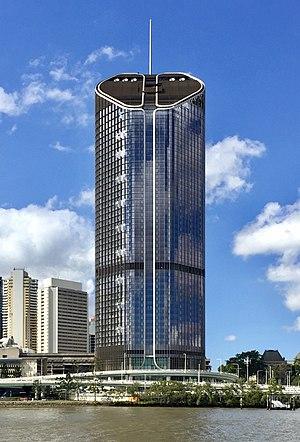
Woods Bagot est un cabinet d'architecture basé en Australie qui emploie plus de 850 personnes.
Le 1 William Street est un gratte-ciel de 260 mètres construit en 2016 à Brisbane en Australie.
Depuis la construction du Westpac Building en 1970, 66 gratte-ciel ont été construits à Brisbane en Australie, soit le plus grand nombre de gratte-ciel des villes d'Australie après Sydney et Melbourne.